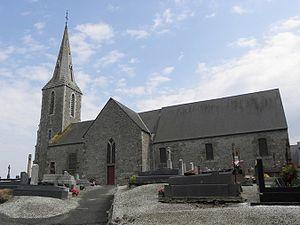
Église paroissiale d'Ardevon (50).
Le prieuré d'Ardevon est un établissement bénédictin situé dans le hameau éponyme, rattaché à la commune de Pontorson, dans le département de la Manche.